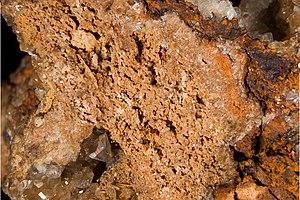
Hopeite et Hemimorphite Localité: Vieille Montagne, Moresnet neutre, District de Plombières-Vieille Montagne, Province de Liège, Belgique. Taille
L’hopeite est une espèce minérale composée de phosphate de zinc hydraté de formule : Zn₃(PO₄)₂·4H₂O. C'est un minéral rare.